Schweinfurt Army Heliport

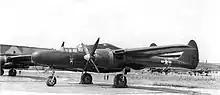
The 417th Night Fighter Squadron with P-61 Black Widows was disbanded in Schweinfurt at the beginning of Nov 1946

Air Force Occupation units began moving into the airfield on 16 June 1945, the facility being renamed Army Air Force Station Schweinfurt. The airfield became an occupation garrison for Air Force units and also became "Schweinfurt Air Depot", being used by Air Technical Service Command. It was redesignated as Schweinfurt Air Base on 1 August 1947, in anticipation of the Air Force becoming a separate branch of the U.S. Armed Forces. On 5 October 1947, control of the airfield was turned over to the United States Army as the Air Force consolidated its forces around the Munich area.